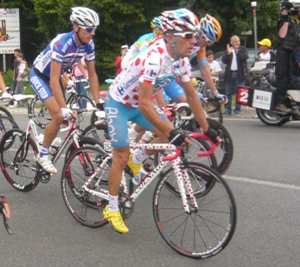
Anthony Charteau, né le 4 juin 1979 à Nantes, est un coureur cycliste français, professionnel entre 2001 et 2013. Il a notamment terminé meilleur grimpeur du Tour de France 2010.